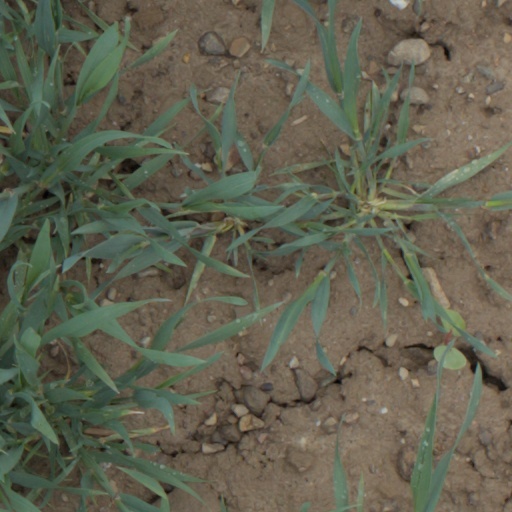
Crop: wheat